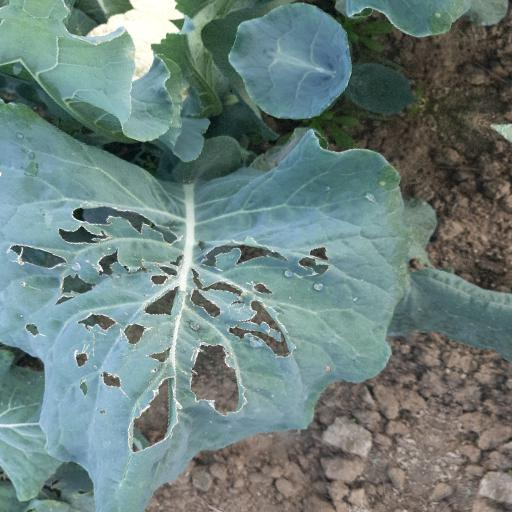
Label: Black Rot